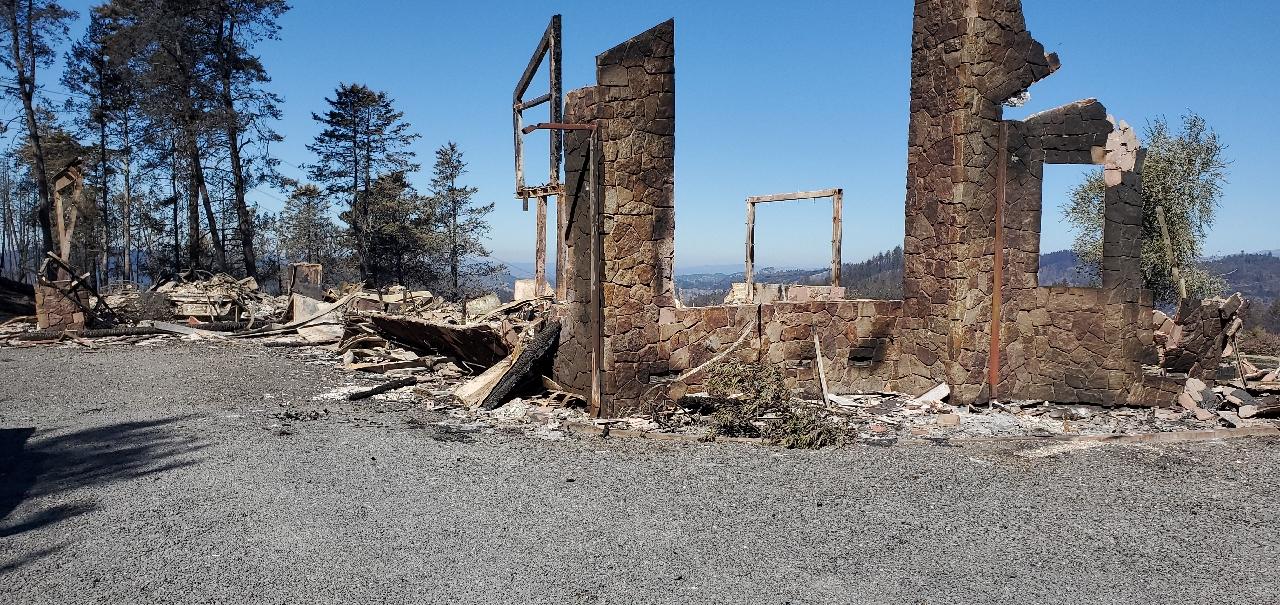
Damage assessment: destroyed